HMAS Melbourne (R21)

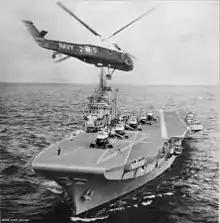
"Melbourne" with five Wessex helicopters on her flight deck and another flying overheard

"Melbourne" arrived in Sydney with the survivors on 14 February, and after spending time alongside at Garden Island, was moved to Cockatoo Island Dockyard on 25 March, where repairs were undertaken; the damaged section of the bow was cut away and repairs to the ship's internal structure were undertaken in drydock, while a 40-ton prefabricated bow was constructed. Once this was completed, "Melbourne" was removed while the new bow was put in place in the drydock. The work was completed on 27 April, with the shipyard receiving a commendation.